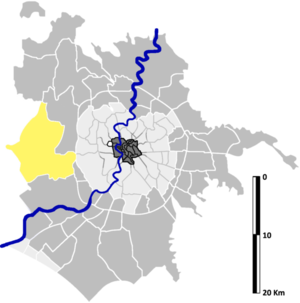
Castel di Guido est une zona di Roma située à l'ouest de Rome dans l'Agro Romano en Italie. Elle est désignée dans la nomenclature administrative par Z.XLV et fait partie des Municipio XVI et Municipio XVIII. Sa population est de 13 395 habitants répartis sur une superficie de 84,24 km².